Friday Foster (film)

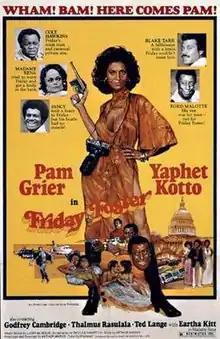
Film poster

Friday Foster is a 1975 American blaxploitation film directed by Arthur Marks and starring Pam Grier in the title role. Yaphet Kotto, Eartha Kitt, Scatman Crothers and Carl Weathers co-starred. It is an adaptation of the 1970–74 syndicated newspaper comic strip of the same name, scripted by Jim Lawrence and illustrated by Jorge Longarón. This was Grier's final film with American International Pictures. The tagline on the film's poster is "Wham! Bam! Here comes Pam!"